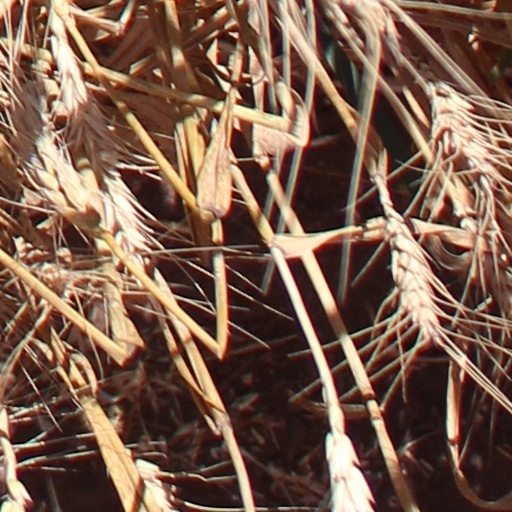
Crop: wheat